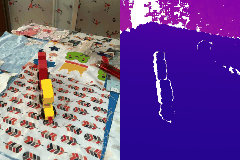
Label: train